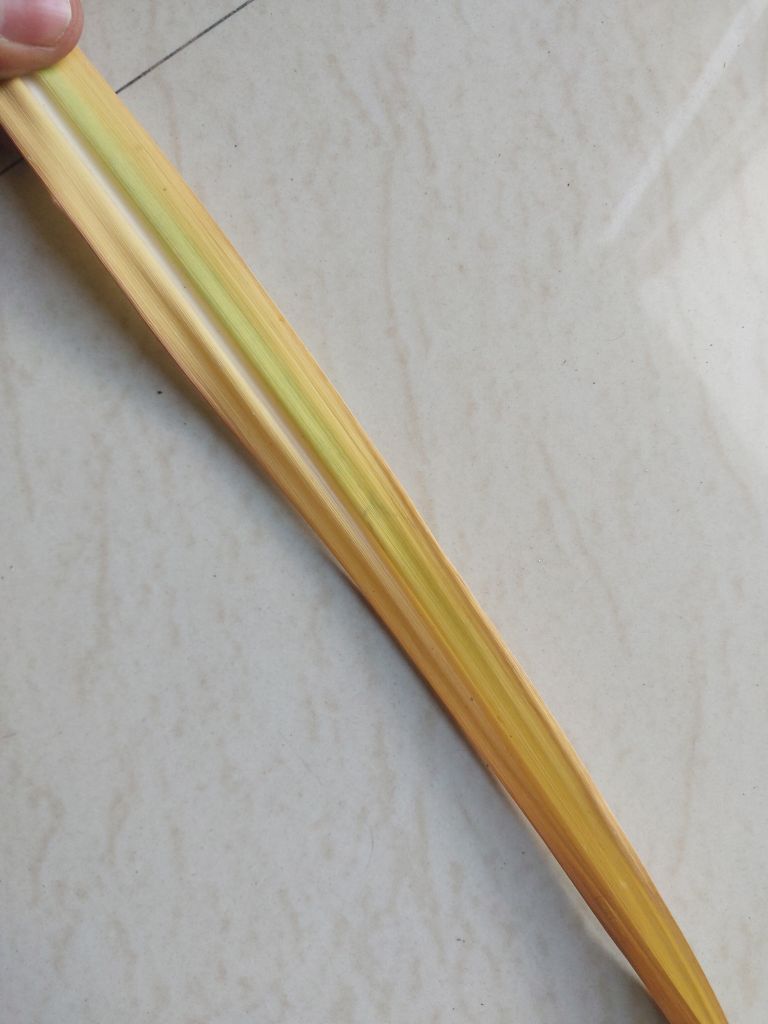
Label: Yellow Leaf